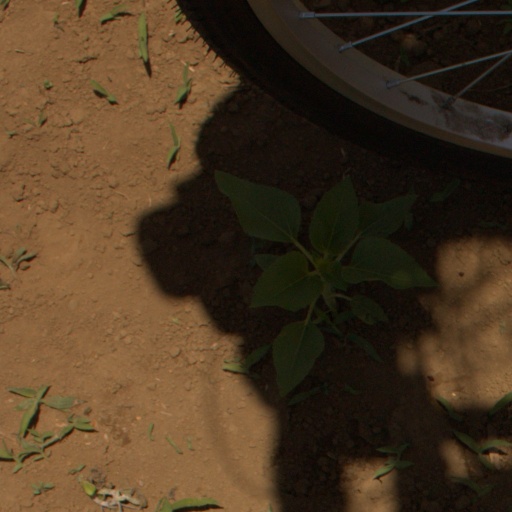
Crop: Jerusalem artichoke